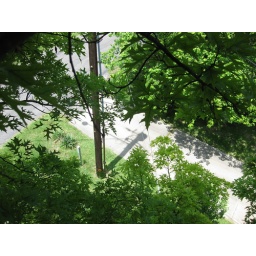
With the sun high in the sky, telephone pole shadows are short.